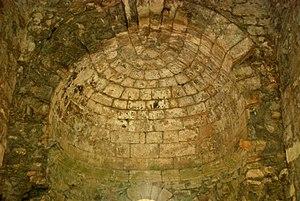
France - Gard - Saint-Étienne-des-Sorts - Chapelle Saint-Pierre
La chapelle Saint-Pierre est une chapelle romane en ruines située à Saint-Étienne-des-Sorts, au sud de Pont-Saint-Esprit, dans le département français du Gard en région Occitanie.